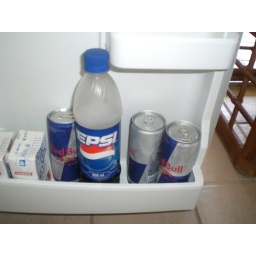
red bull and pepsi 3 red bulls in fiji cost $25